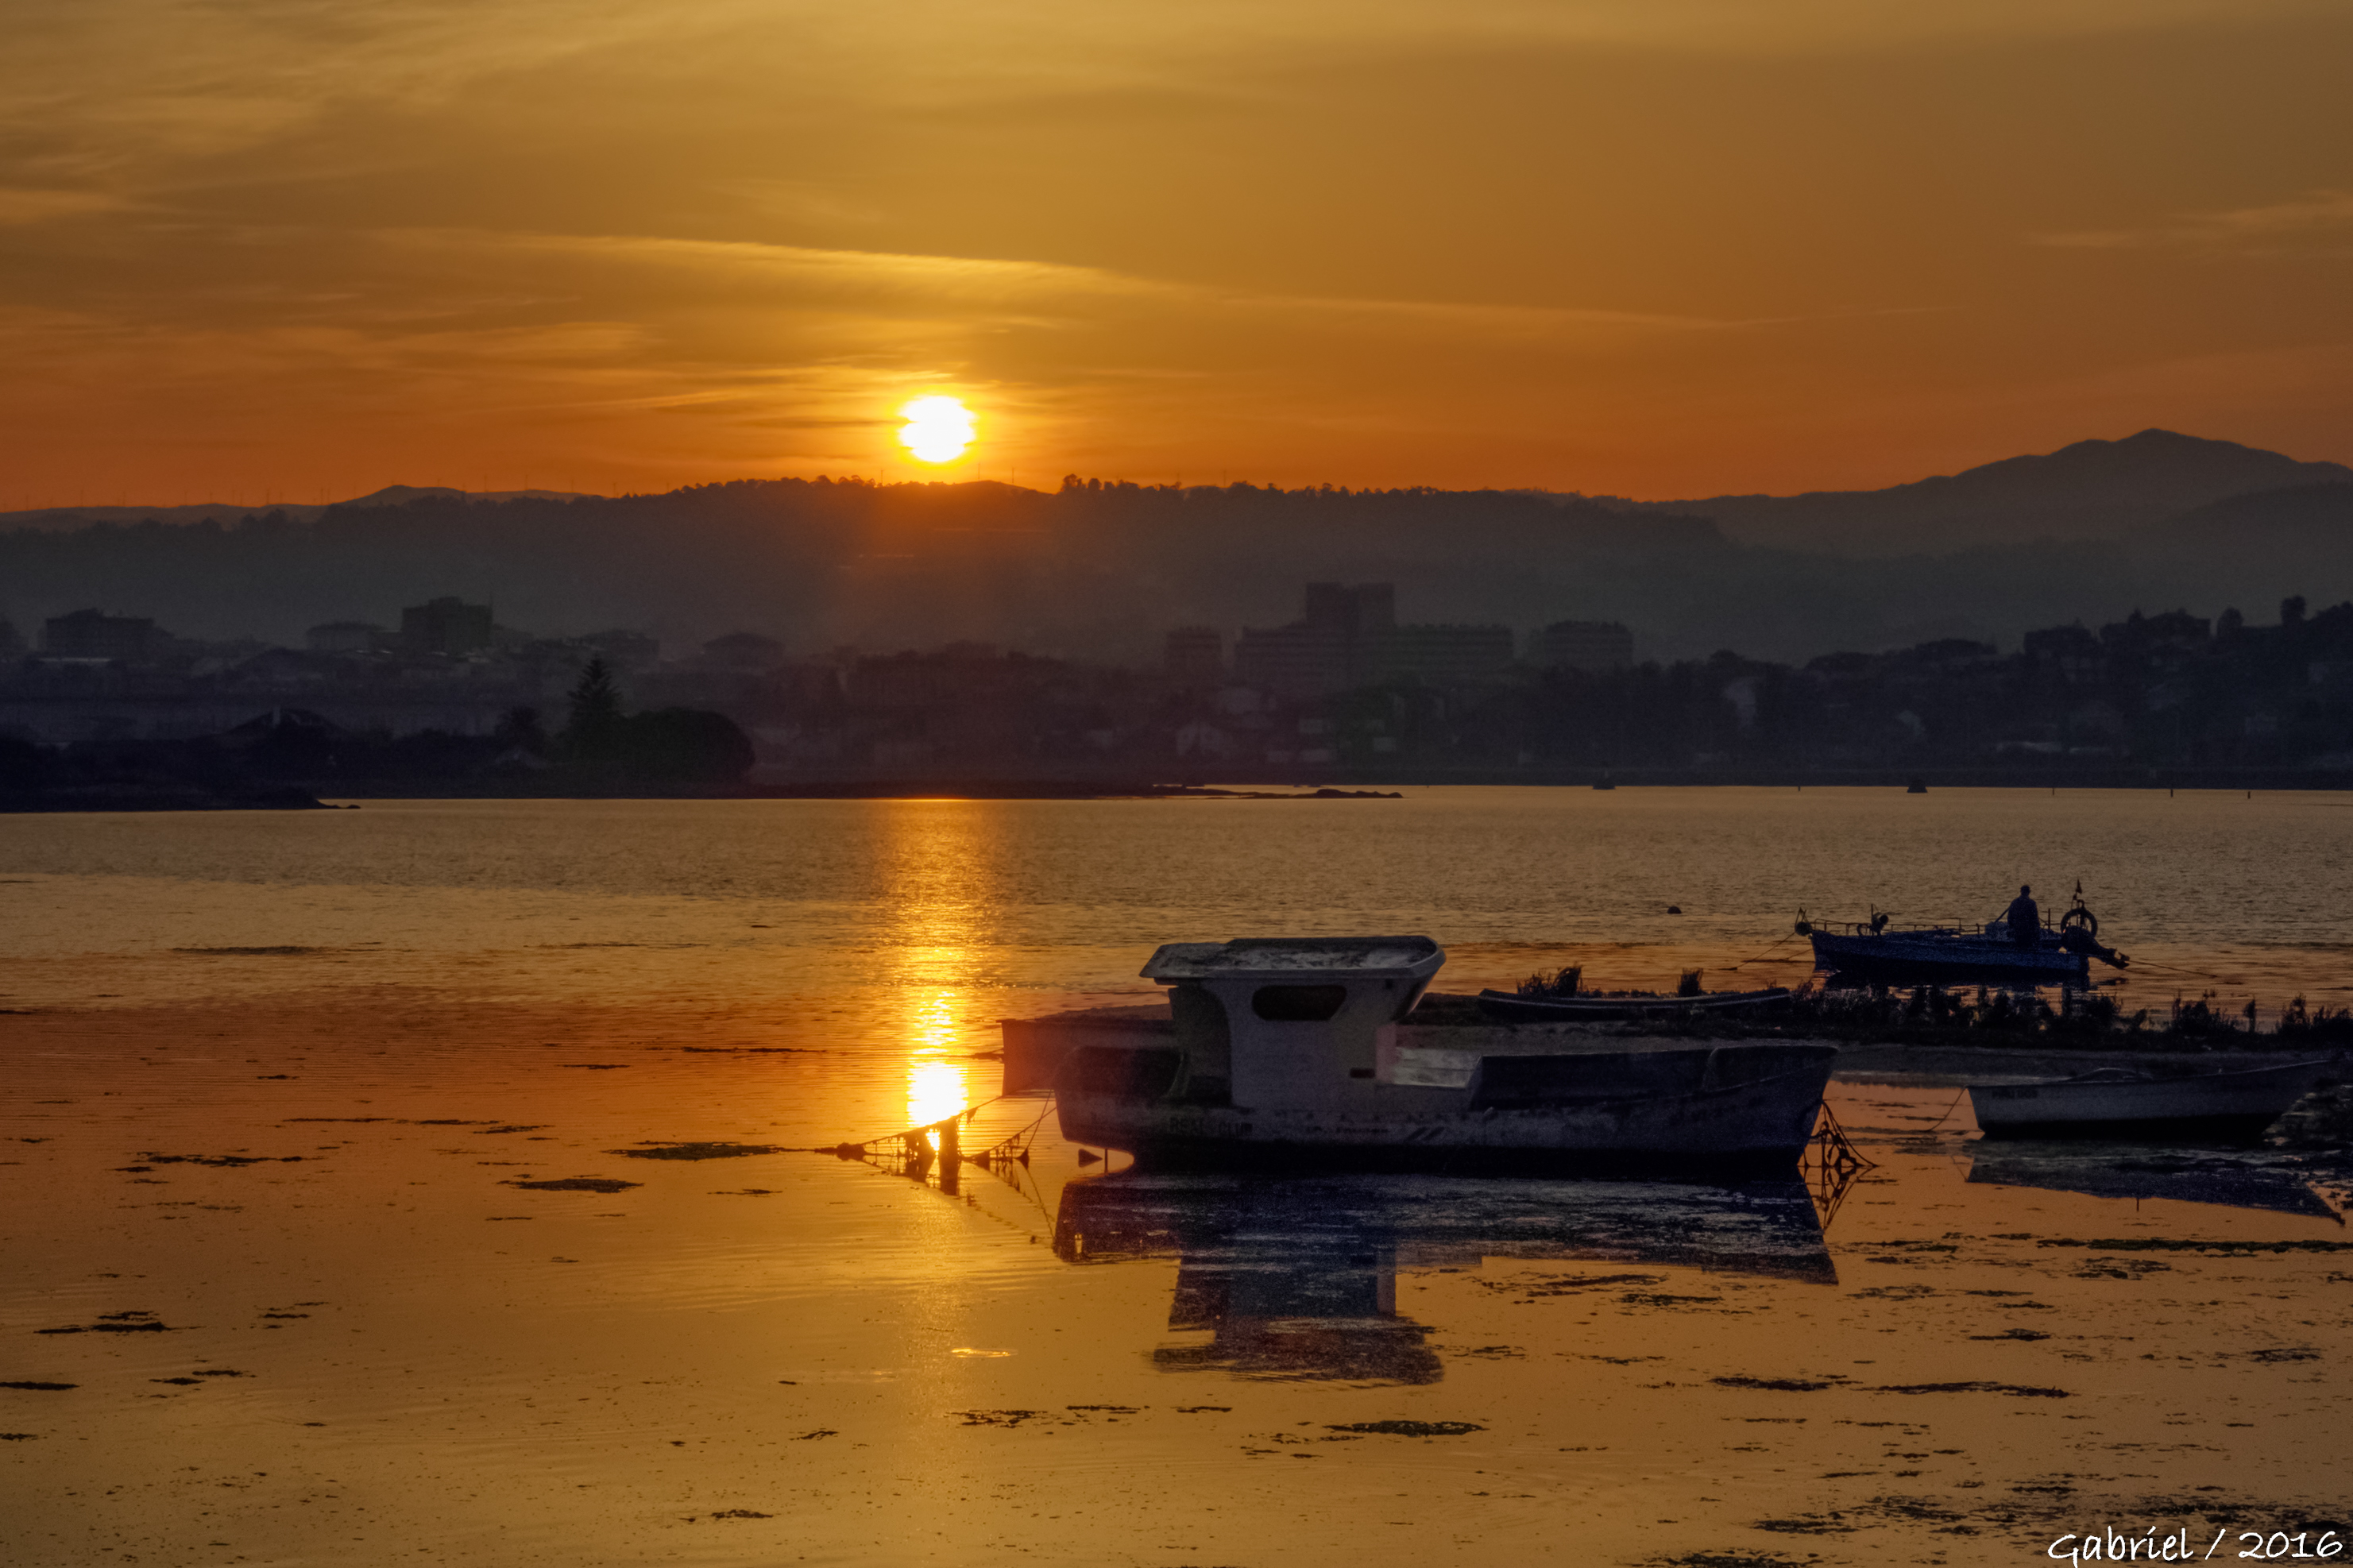
landscape, sea, coast, horizon, cloud, sun, sunrise, sunset, sunlight, morning, shore, lake, dawn, dusk, evening, reflection, bay, hdr, spain, galicia, pontevedra, paisajes, espana, ggl1, gaby1, xovesphoto, sonydscrx10iii, sonyrx10iii, rx10iii, rx10m3, lourido, afterglow